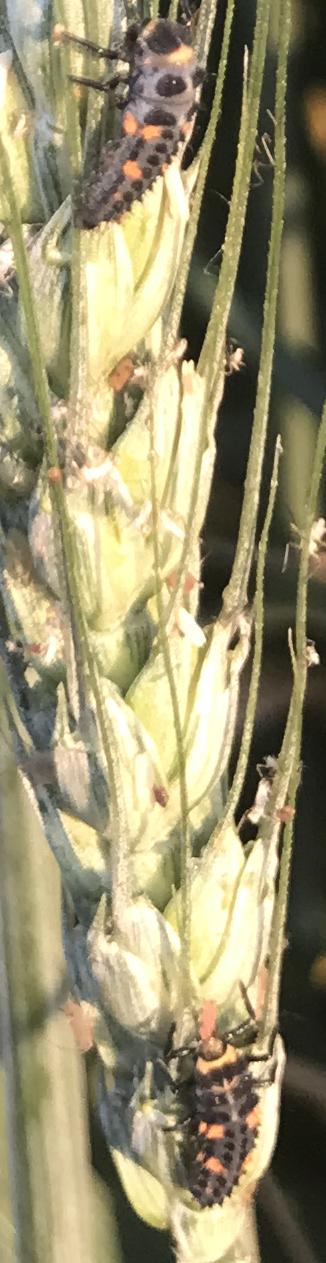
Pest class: predators